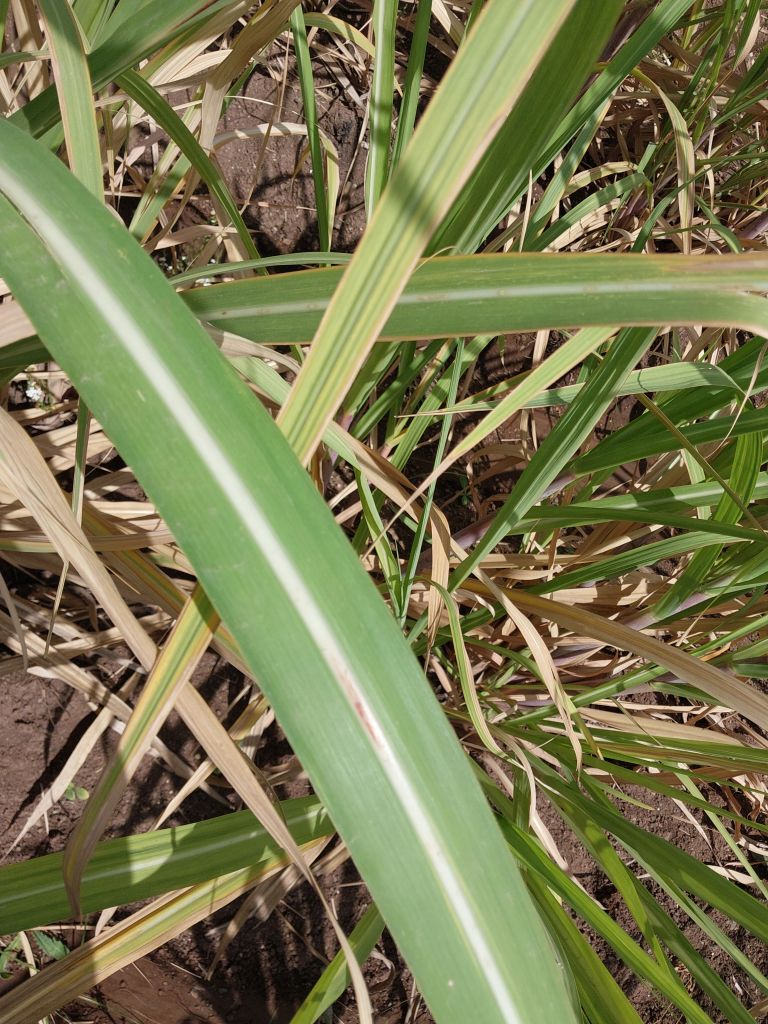
Label: Brown Spot